Omaezaki

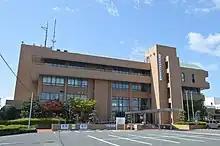
Omaezaki City Hall

Omaezaki City lies approximately south of Shizuoka City at the tip of a peninsula of the same name, stretching east into the Pacific Ocean. The majority of the city consists of gentle hills and valleys with some steep cliffs on the peninsula's east coast. Like much of Japan, Shizuoka Prefecture is an earthquake zone, and small tremors frequently occur in the area. Omaezaki is also in an area at risk from tsunami.